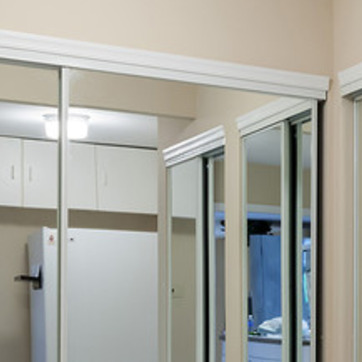
Material: mirror